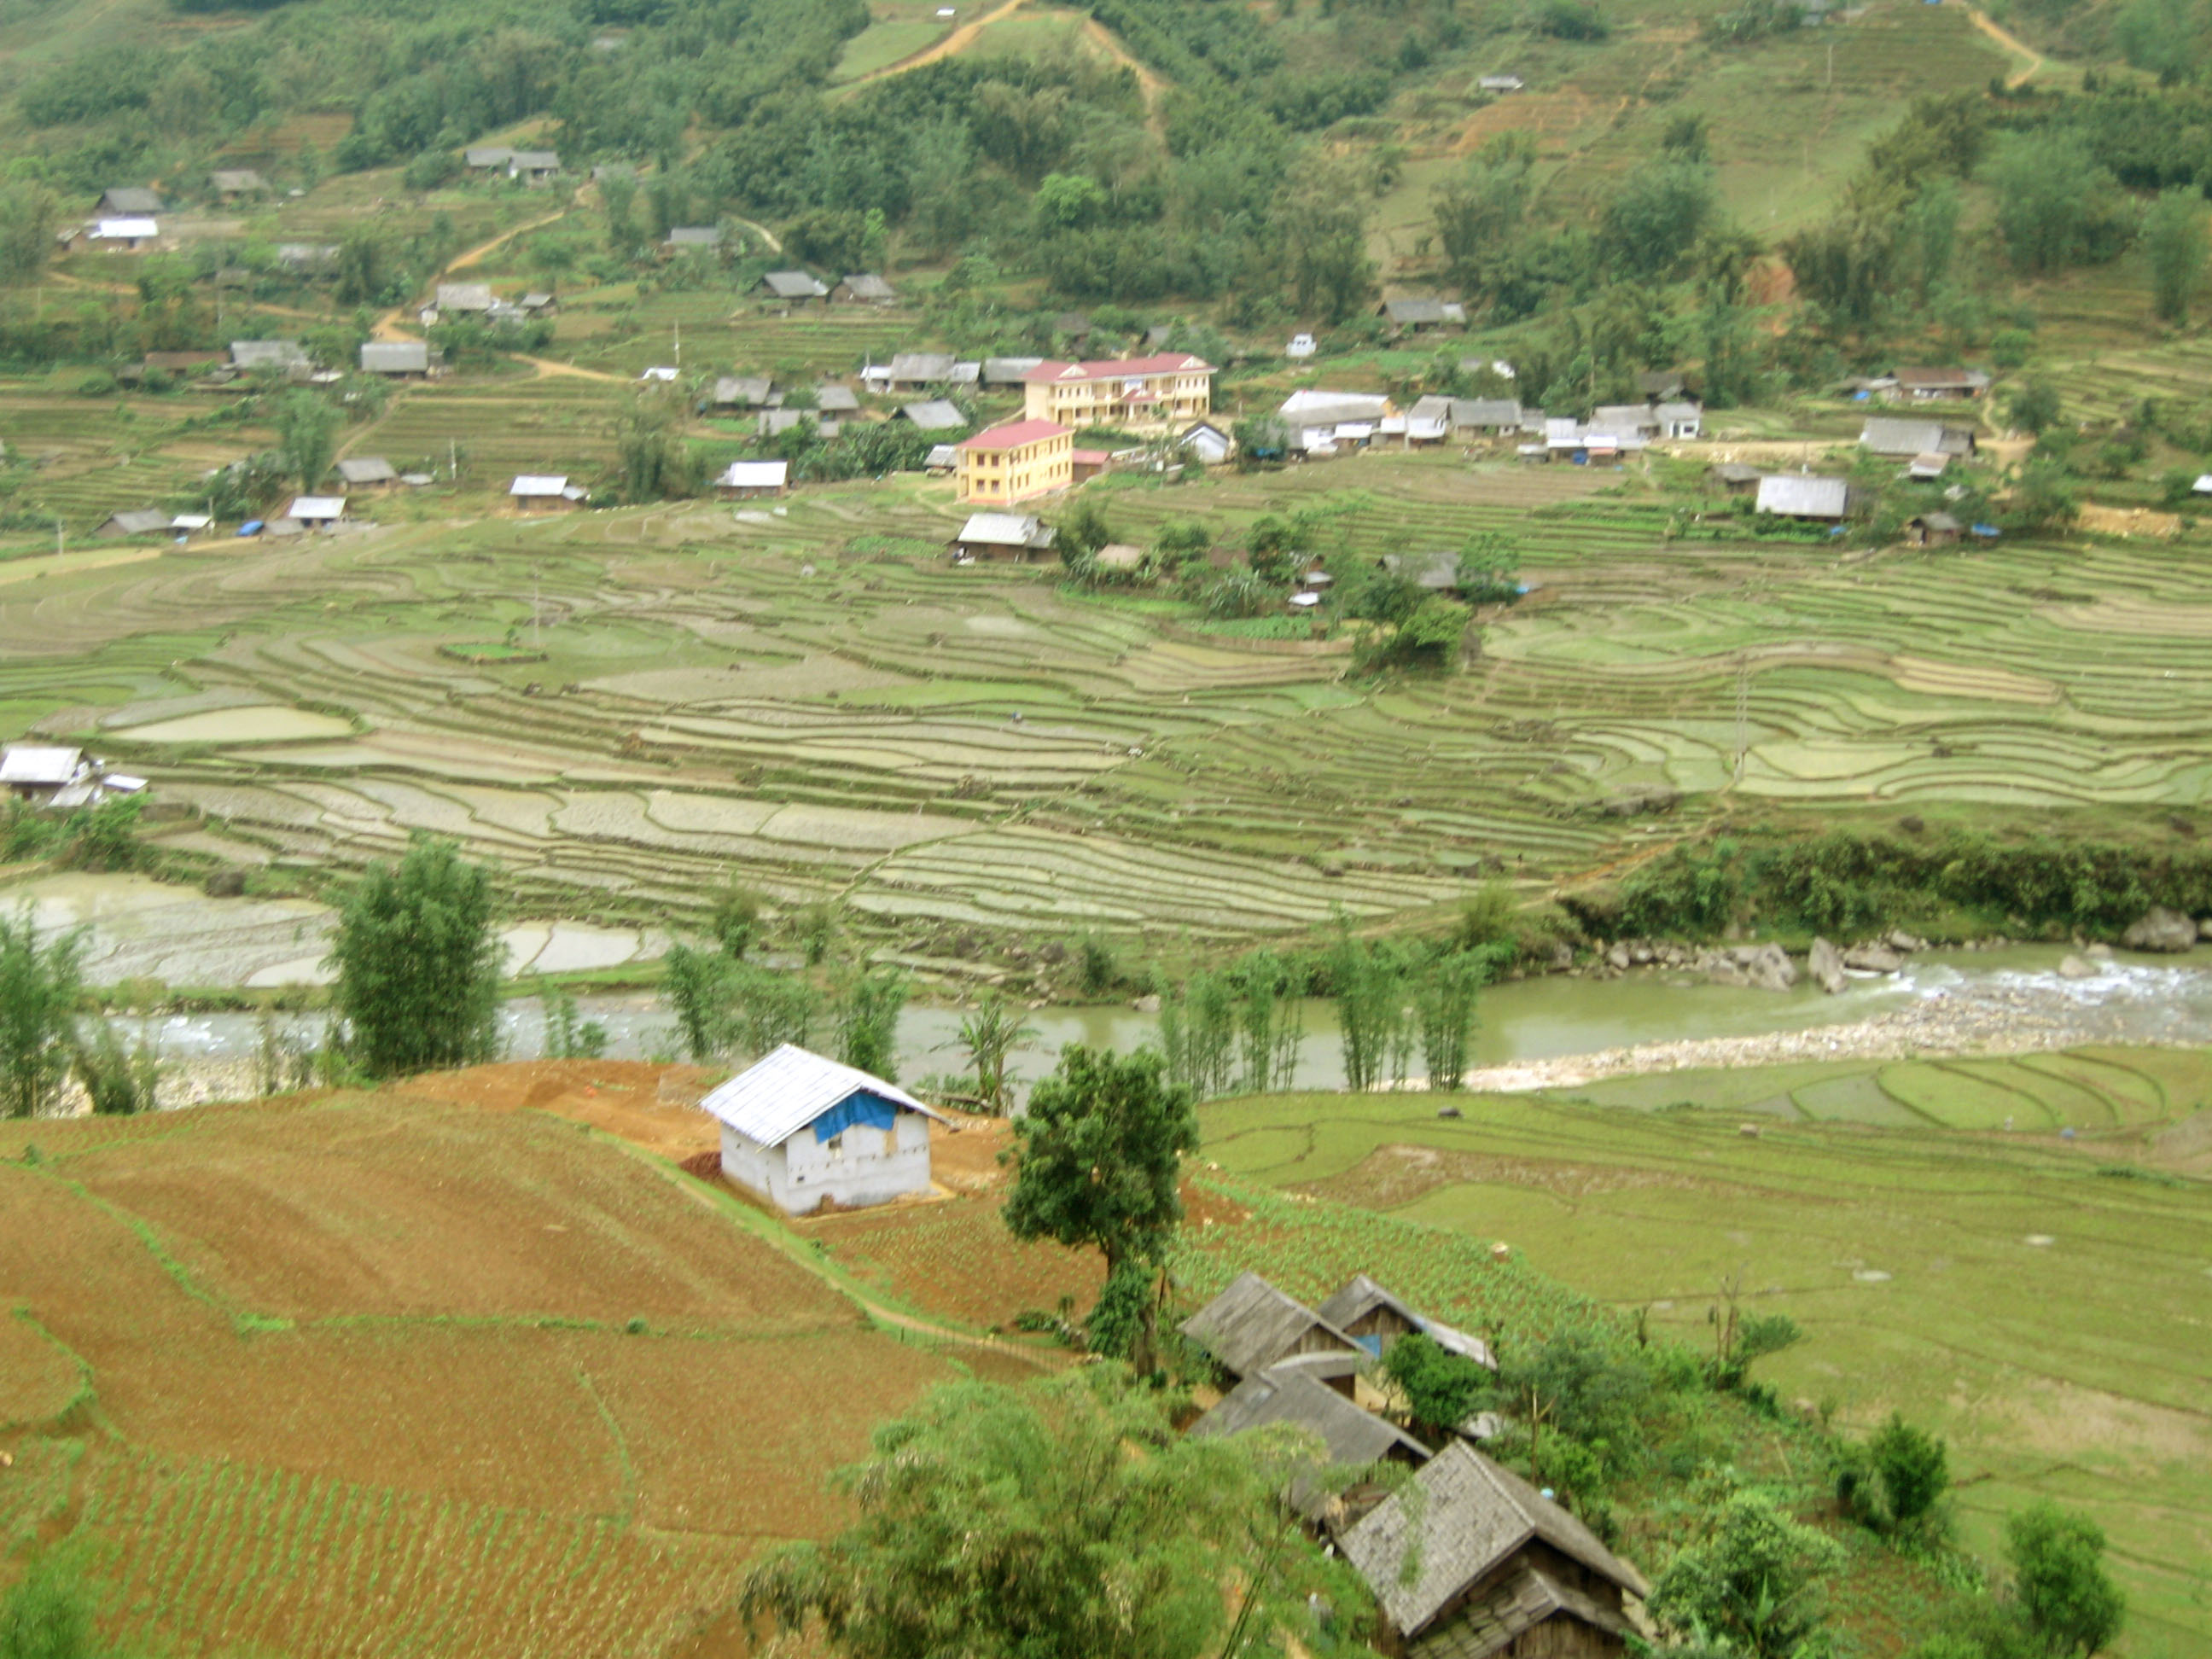
user: text: Màu sắc chủ đạo của những ngọn đồi trong ảnh là gì?
assistant: text: Xanh lá cây

user: text: Trong ảnh có bao nhiêu tòa nhà lớn, nhiều tầng màu sáng?
assistant: text: Hai

user: text: Loại địa hình canh tác nông nghiệp nào được thể hiện rõ ràng trong ảnh?
assistant: text: Ruộng bậc thang

user: text: Cảnh quan ruộng bậc thang trong ảnh thường là biểu tượng cho tập quán canh tác và lối sống của cộng đồng dân tộc nào ở Việt Nam?
assistant: text: Các dân tộc thiểu số vùng núi

user: text: Trong cảnh quan nông nghiệp này, mối liên hệ giữa con sông và các thửa ruộng bậc thang là gì, và điều đó nói lên điều gì về sự định cư của con người?
assistant: text: Con sông là nguồn nước chính cho việc tưới tiêu các thửa ruộng bậc thang, và sự hiện diện của các ngôi nhà gần đó cho thấy con người định cư dựa vào nguồn nước và đất canh tác.